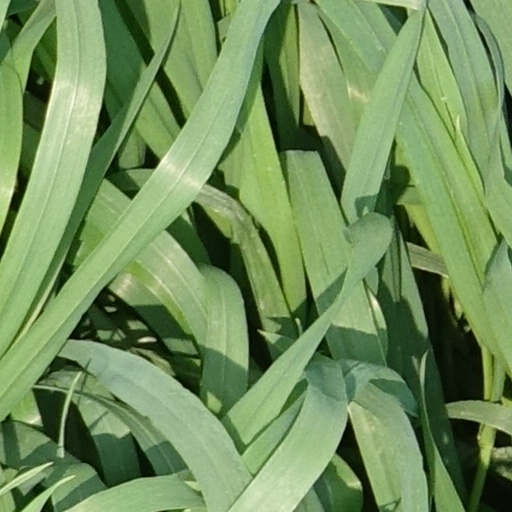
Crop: wheat